2012 Chicago NATO summit

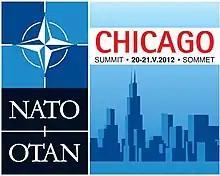
Logo of the 2012 Chicago Summit

The 2012 Chicago summit was the summit of the heads of state and heads of government of the North Atlantic Treaty Organization (NATO), held in Chicago, Illinois, on 20 and 21 May 2012. This was the first time ever that a NATO summit was held in the United States outside of the nation's capital, Washington, D.C. The event was originally scheduled to coincide and be held after the 2012 G8 summit in Chicago as well, but the G8 summit was later rescheduled to be held at Camp David.